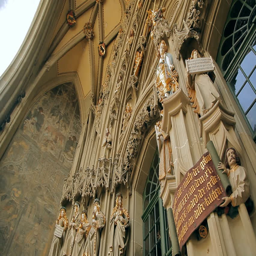
gothic structure , a cathedral in the old city